Älplermagronen

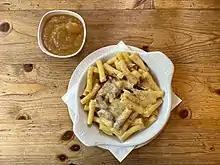
Älplermagronen served with apple compote

Älplermagronen (also spelled "Älplermakkaronen", lit. "Alpine herdsman’s macaroni" in German) is a dish from the Alpine regions of Switzerland, consisting of pasta, potatoes, cream, cheese, and onions. The name is made up of "Älpler" as a designation for the Alpine herder and "Magronen", which was taken as a loan word from the Italian word "maccheroni".